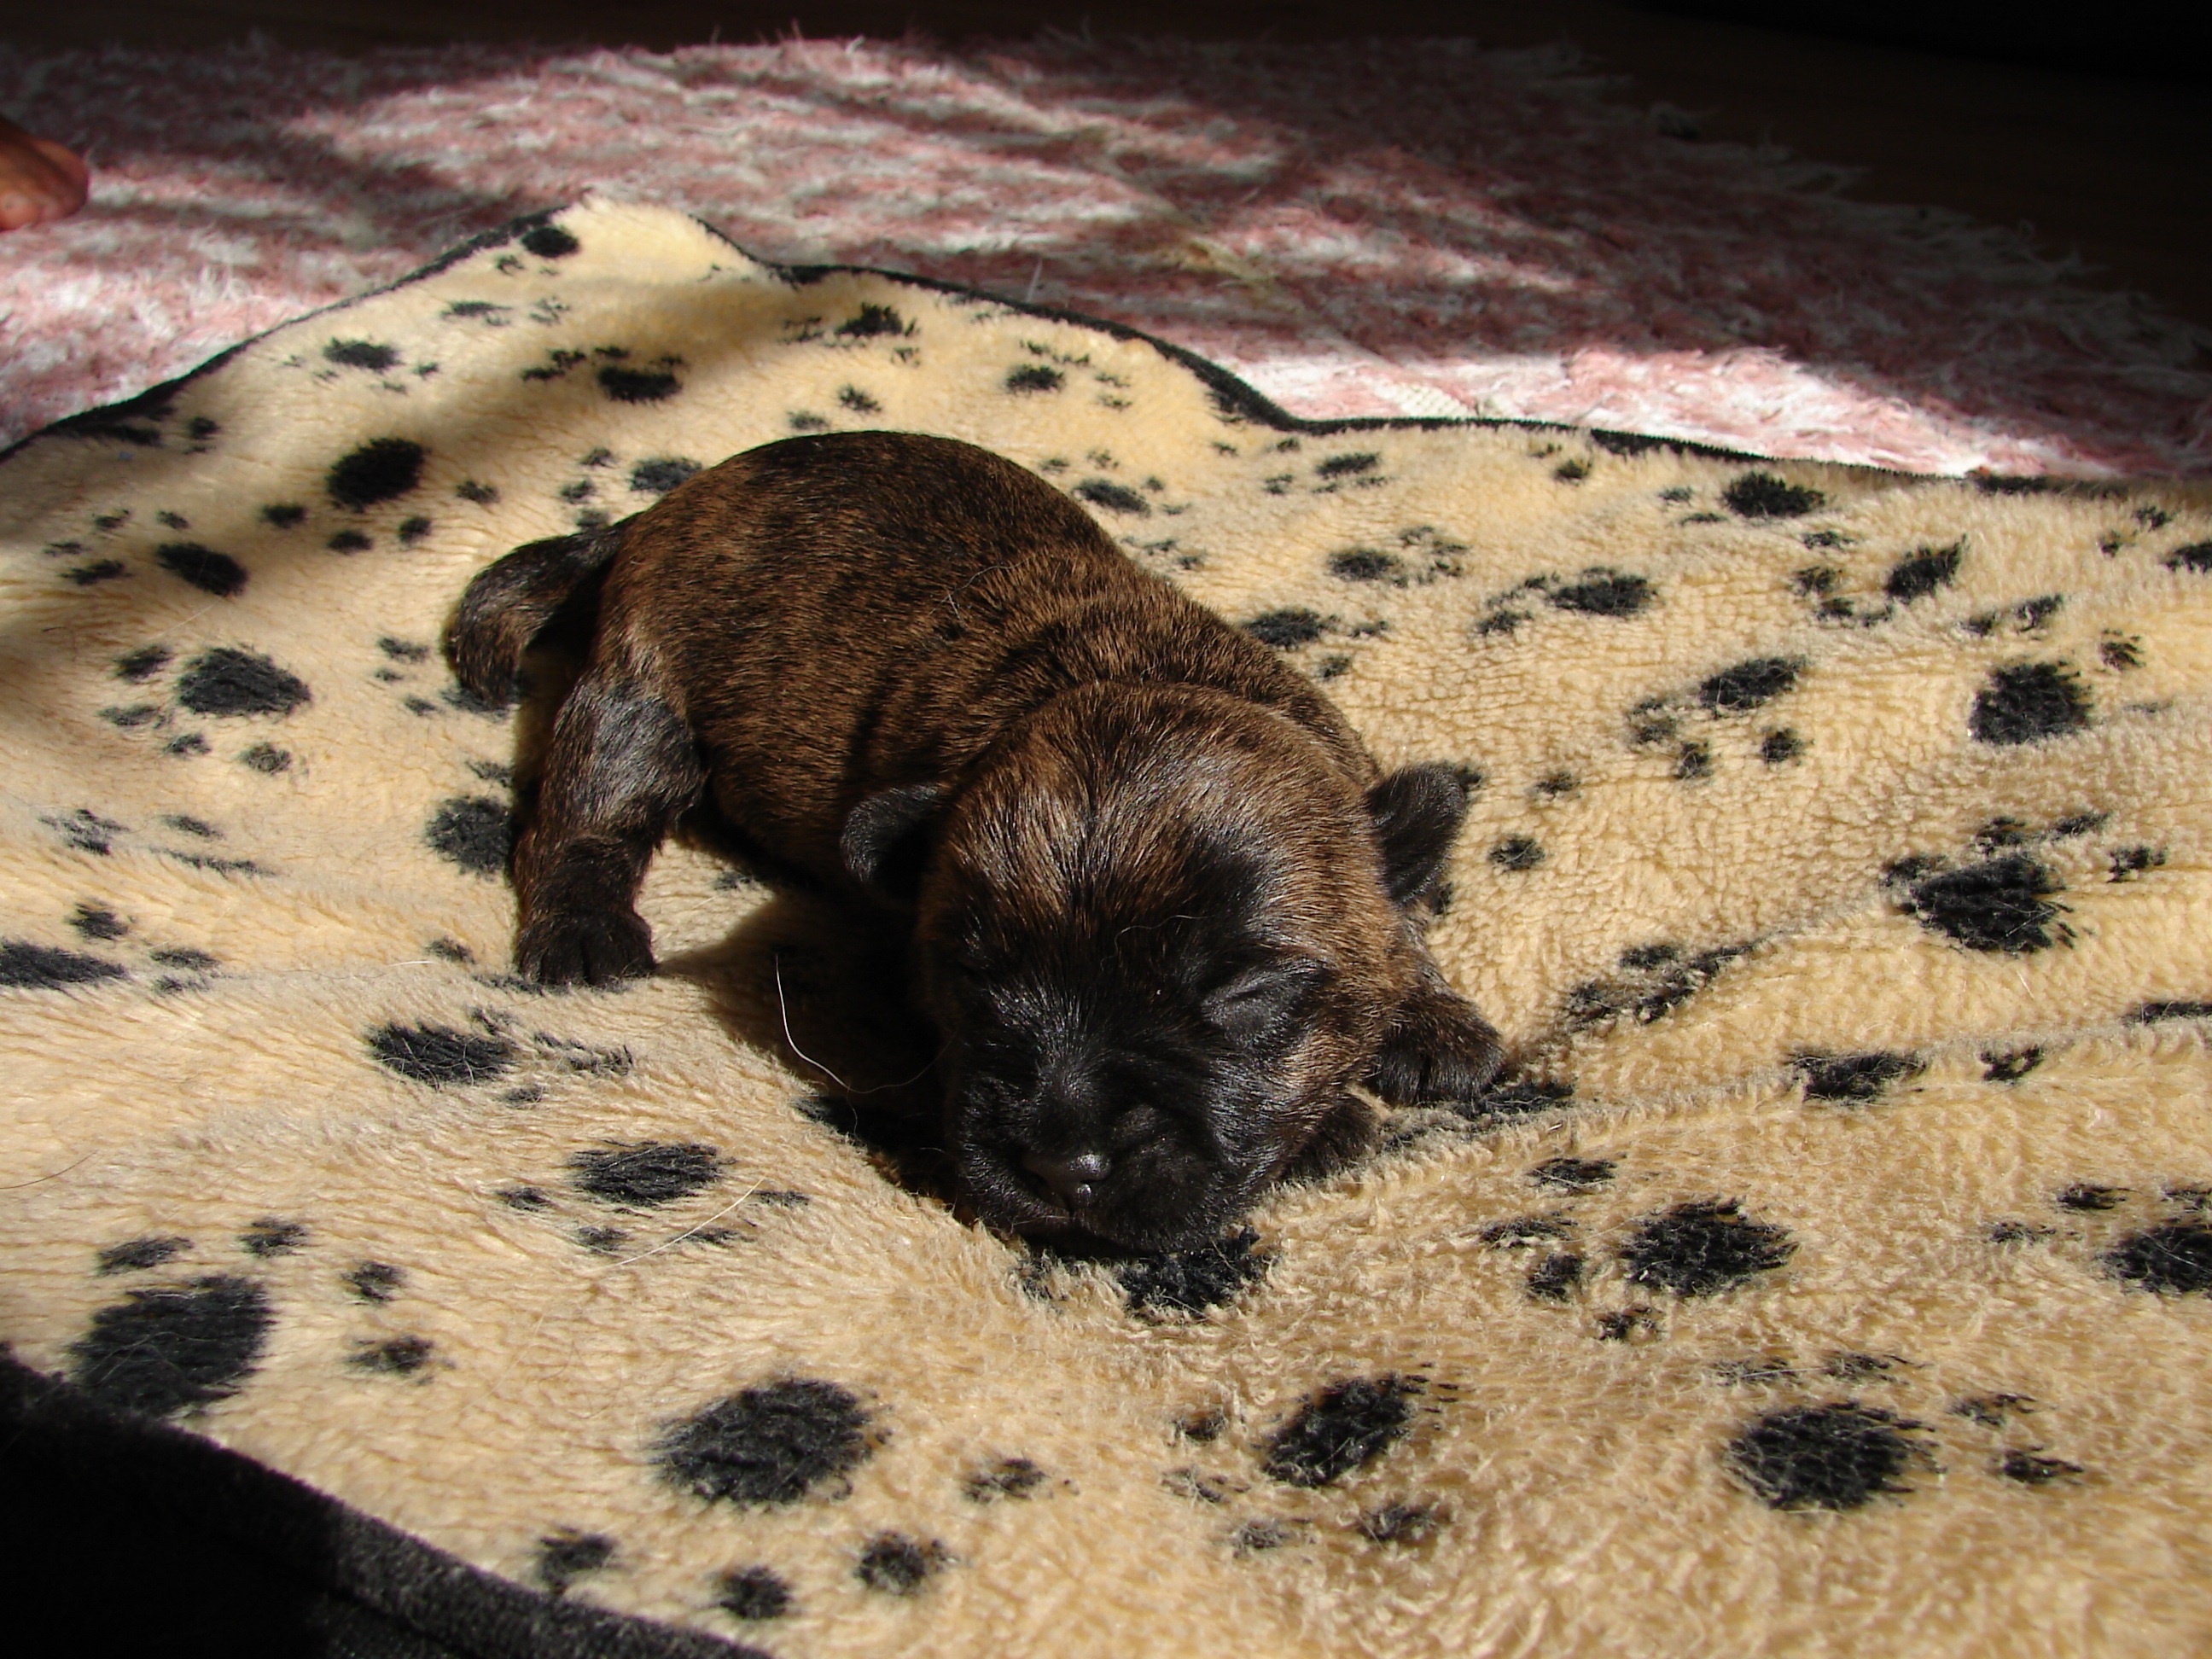
puppy, dog, mammal, vertebrate, terrier, dog like mammal, dog crossbreeds, cairn terriers